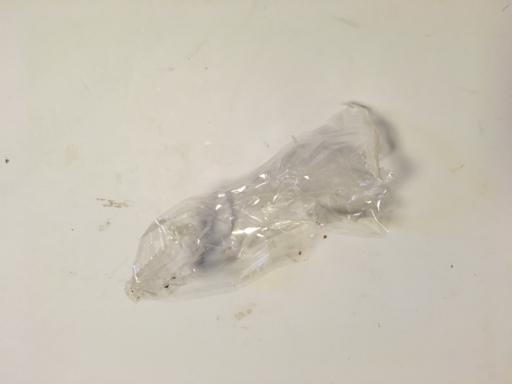
Waste category: plastic